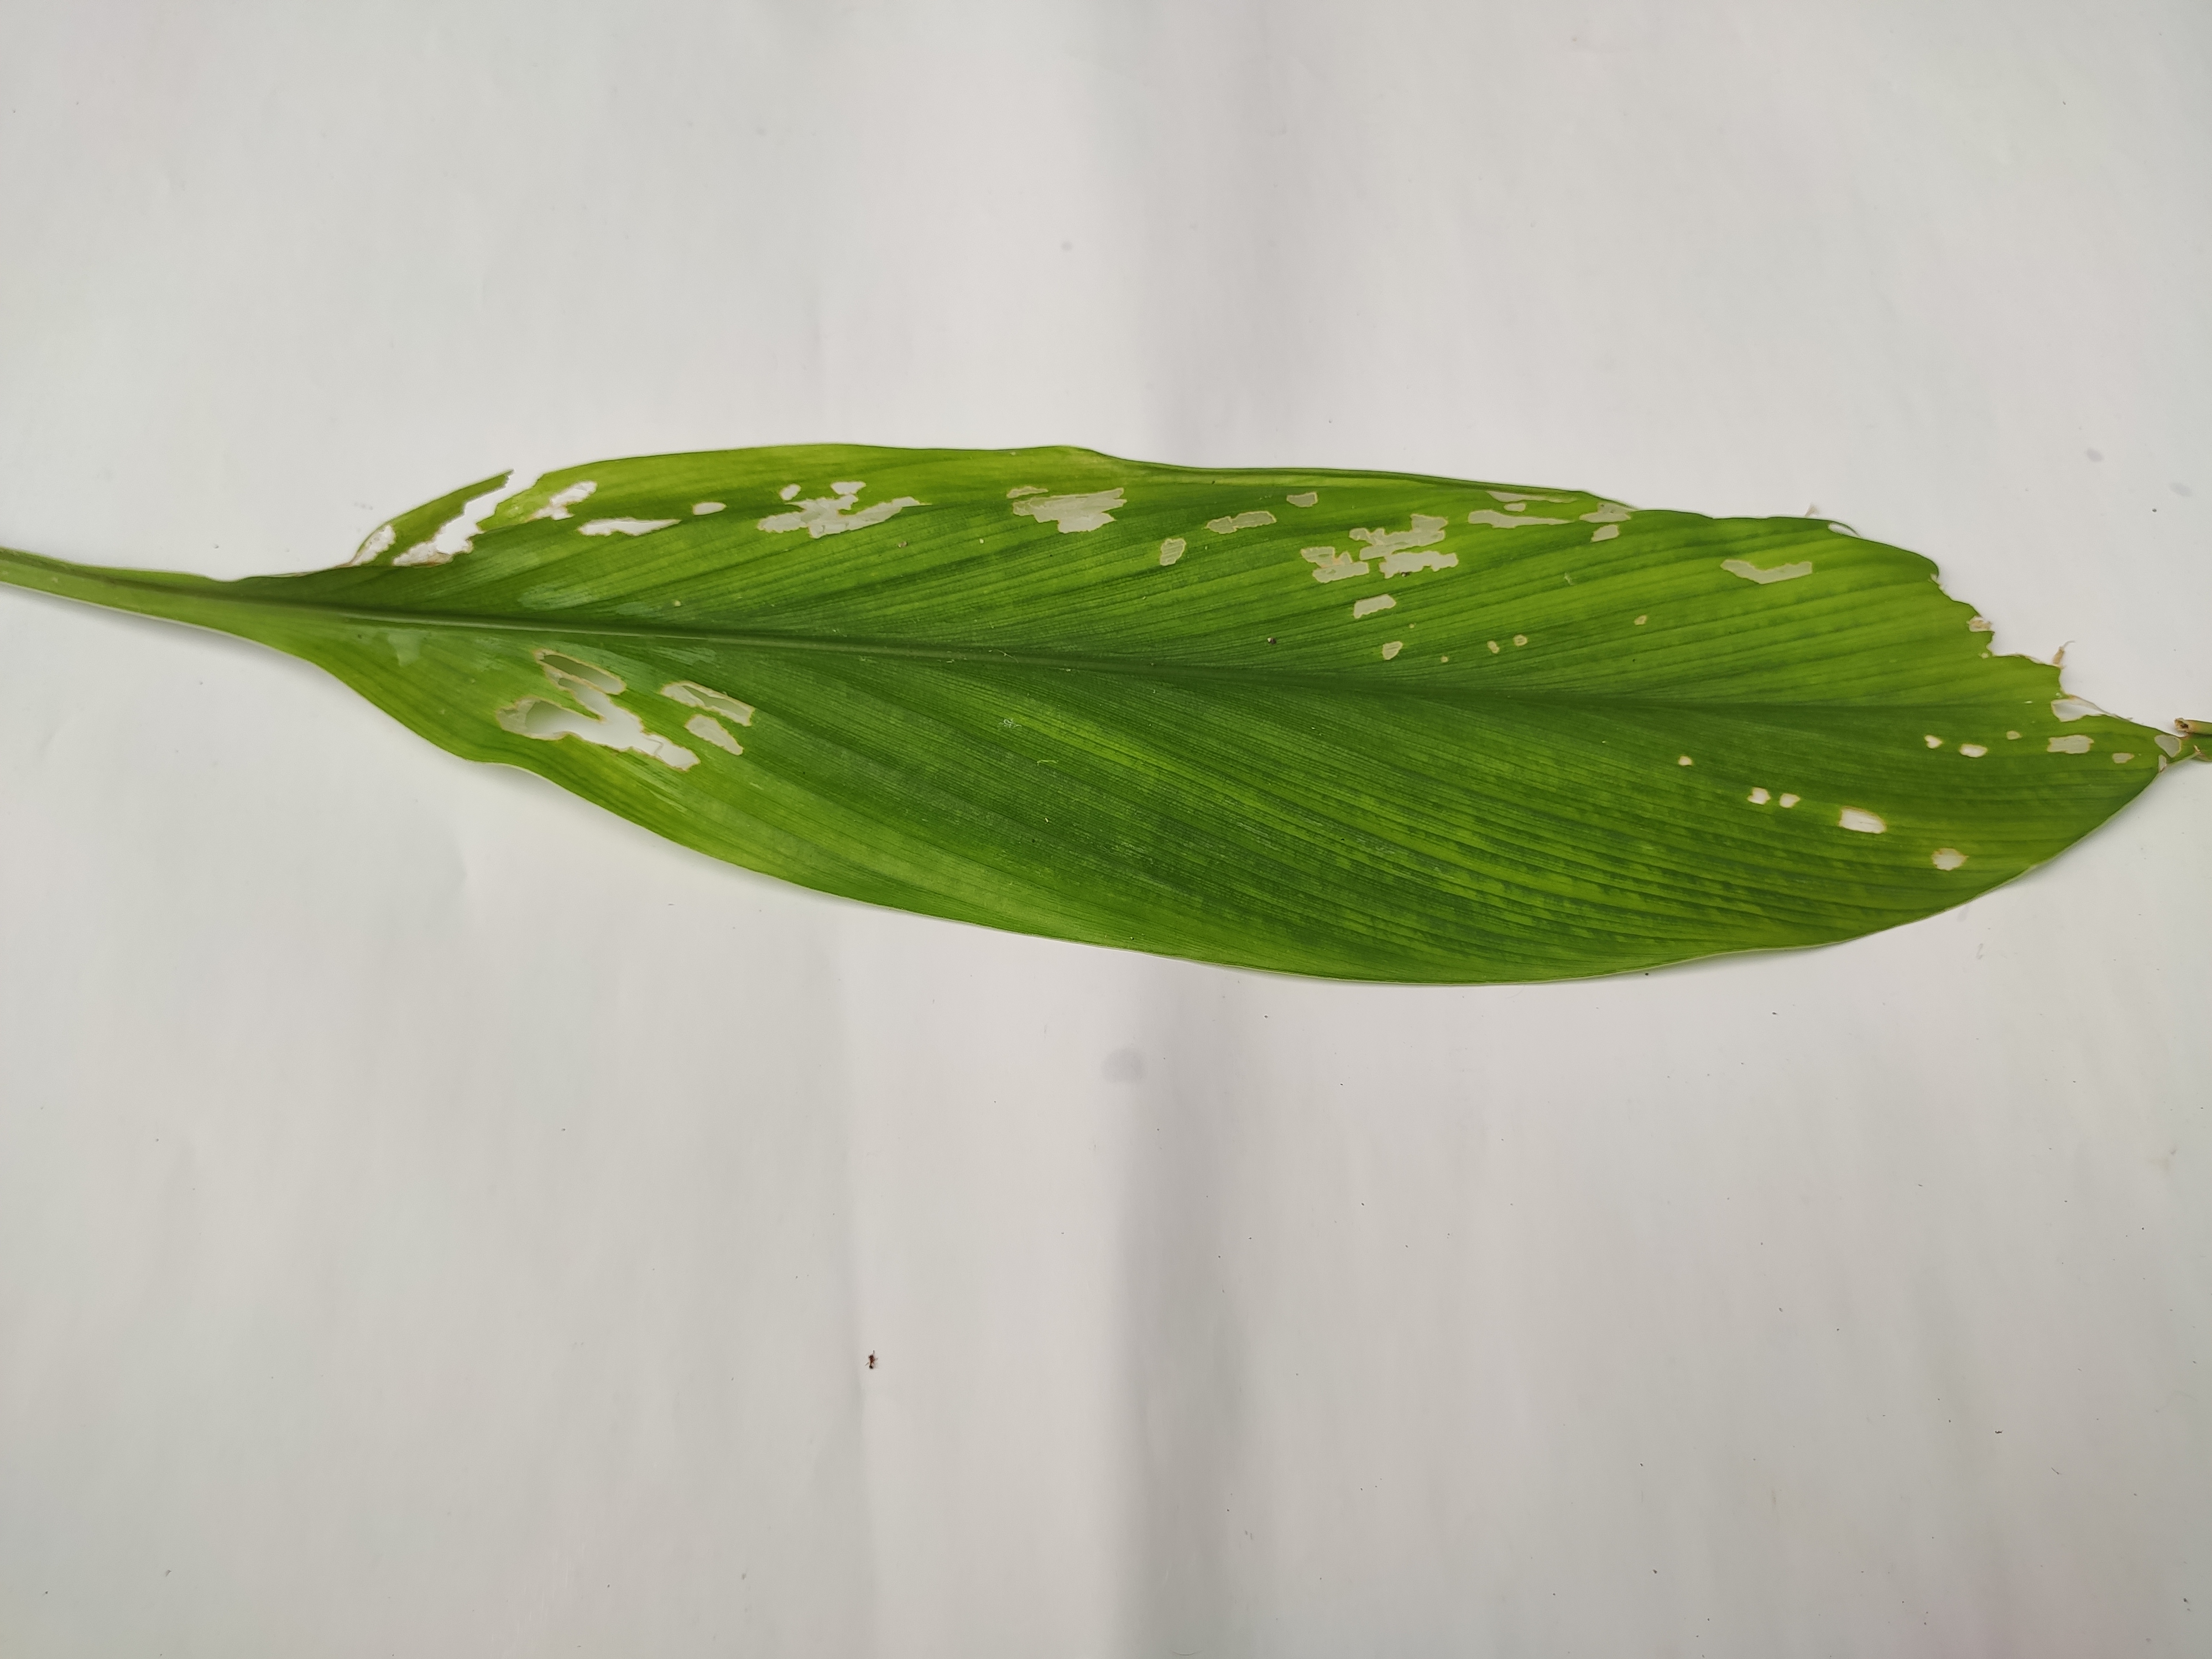
Label: Aphids_Disease